.223 Wylde chamber

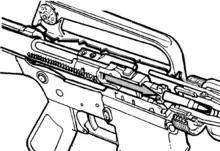
Diagram of an AR type rifle showing the location of the chamber

A .223 Wylde chamber is a wildcat rifle chamber designed to accurize the 5.56×45mm NATO chamber for NRA High Power competition.